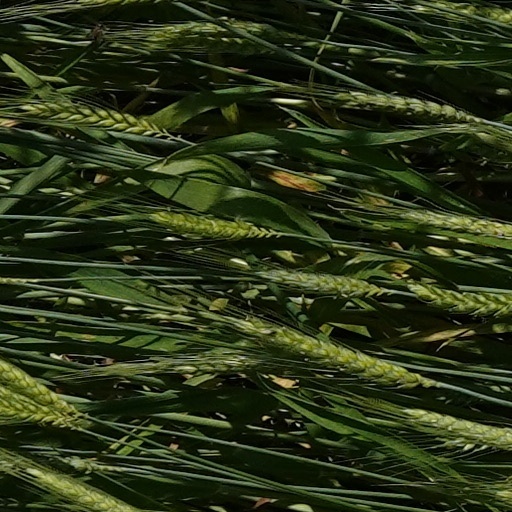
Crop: wheat